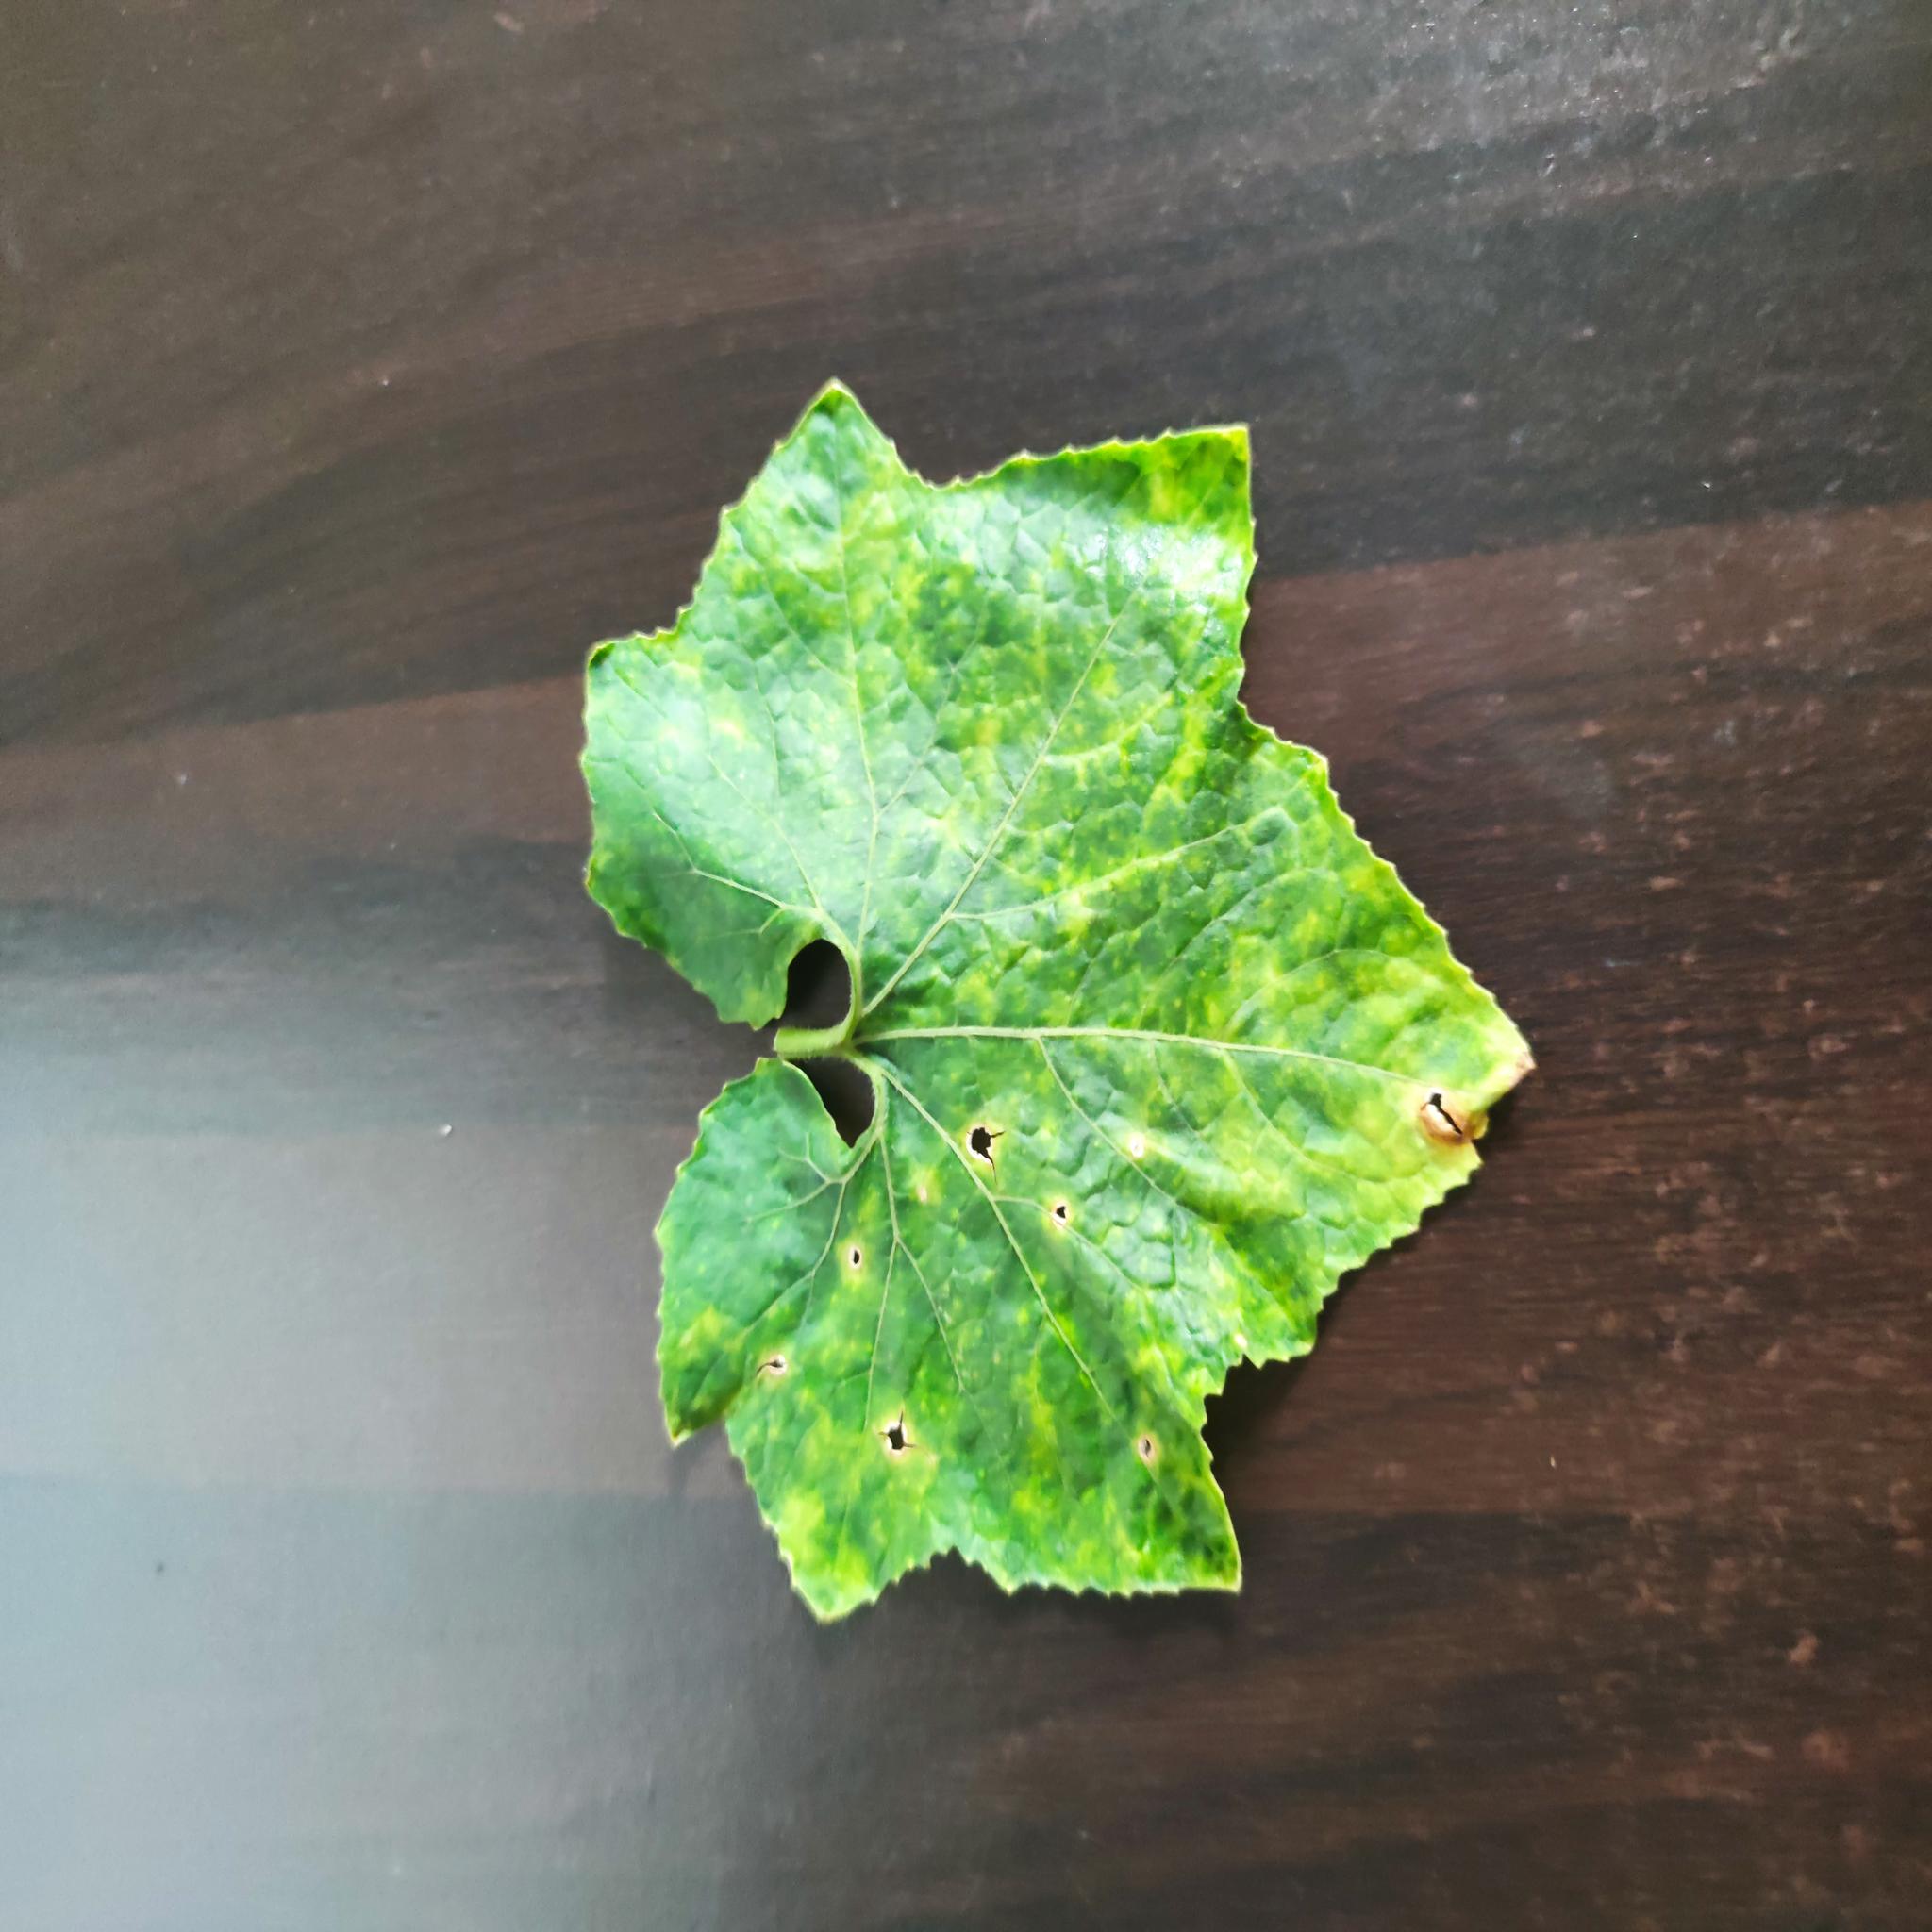
Label: Downy mildew